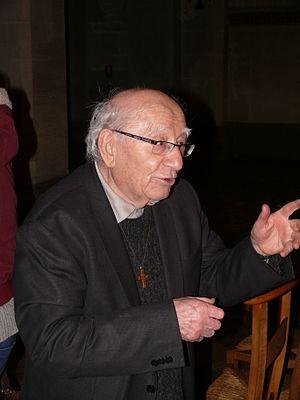
Le Père Denis Sonet, à Lille (Nord, France).
Denis Sonet, né le 3 avril 1926 à Plancher-les-Mines et mort le 23 septembre 2015 à Saint-André-les-Vergers, est un prêtre catholique, aumônier puis formateur de conseillers conjugaux et d’éducateurs au Centre de liaison des équipes de recherche depuis 1969 et auteur de très nombreuses conférences où il reprend les thèmes de ses nombreux ouvrages sur la vie sexuelle et affective.